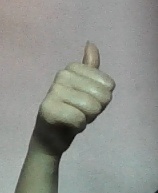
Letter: aleff